Kermanshah

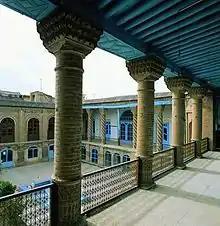
Khajeh Barookh's House

During the Qajar dynasty (1794 to 1925), Kermanshah Bazaar, mosques and tekyehs such as Tekyeh Biglarbeygi and Tekyeh Moaven al-molk, and houses such as Khajeh Barookh's House were built. Tekyeh Biglarbeygi is known for mirror decoration. Tekyeh Biglarbeygi was made during Qajar dynasty by efforts of Abdullah khan Biglarbeygi. Tekyeh Moaven al-molk has pictures on the walls that relate to shahnameh, despite some of its more religious ones.